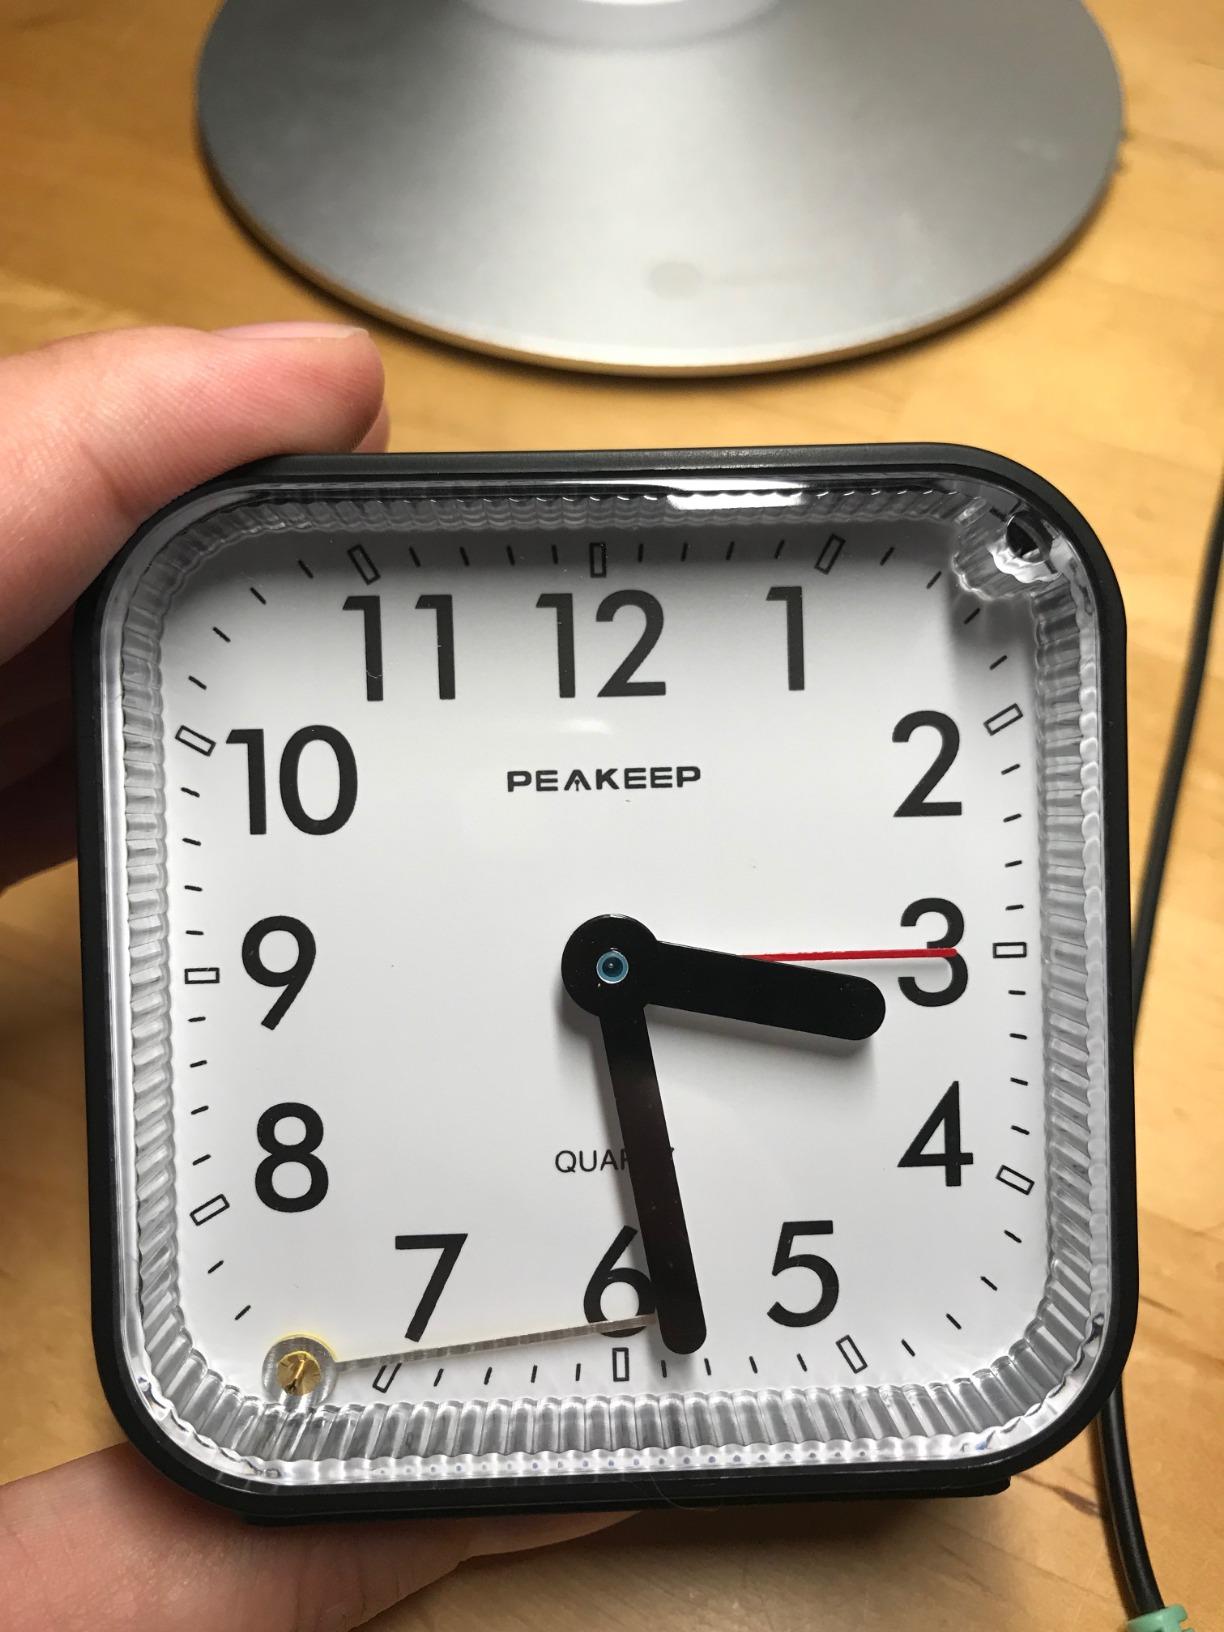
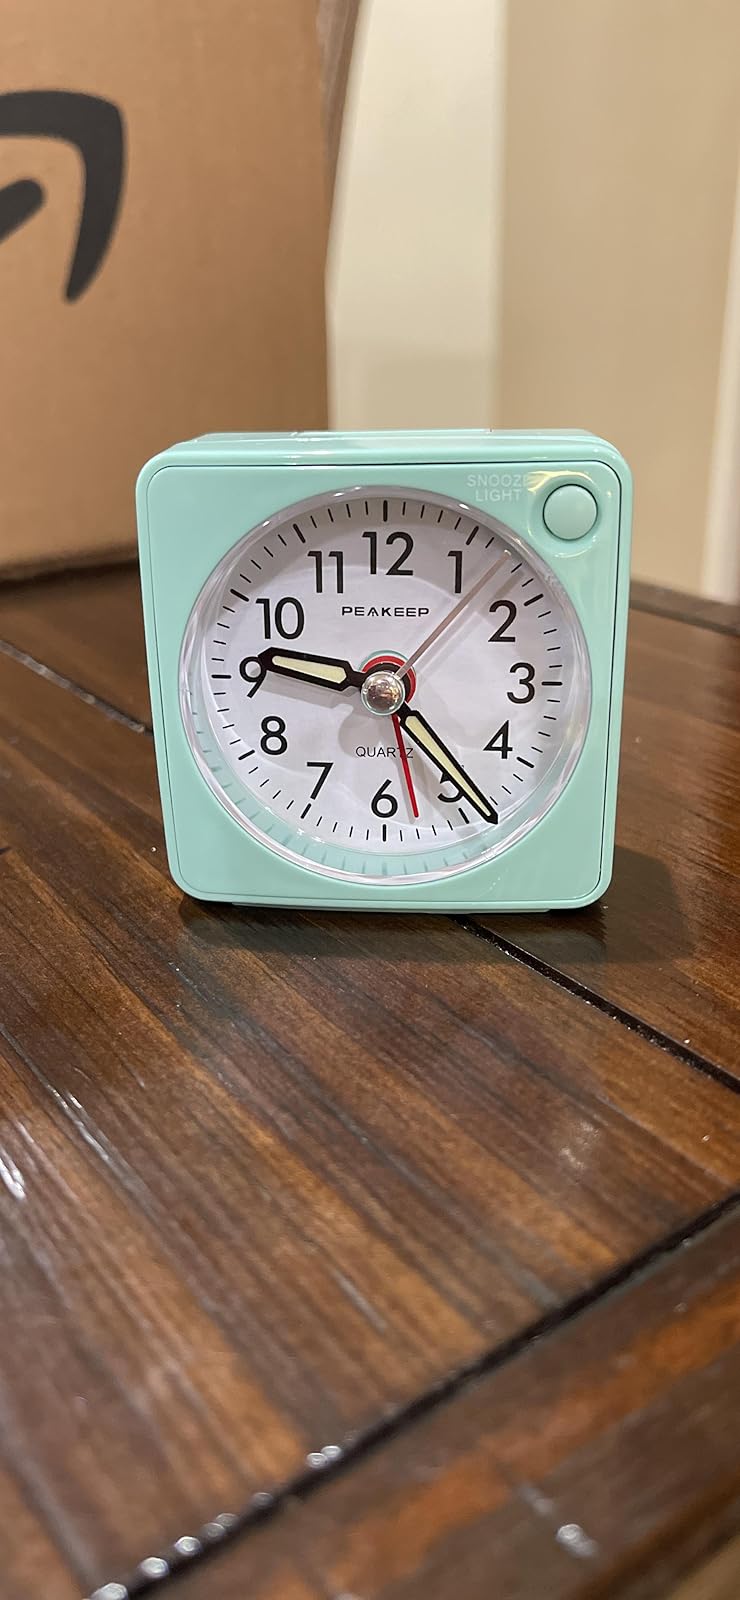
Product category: clock
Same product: no